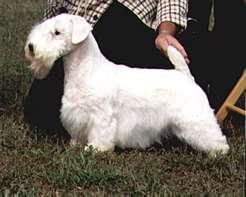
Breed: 211-n000058-Sealyham_terrier